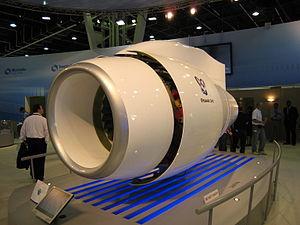
PowerJet est une coentreprise fondée en 2004 entre les motoristes Snecma et NPO Saturn, pour développer, produire et commercialiser le réacteur SaM146. Destiné au marché des avions commerciaux de 100 places environ, le moteur SaM146 équipe exclusivement l'avion régional russe Sukhoï Superjet 100, entré en service en 2011.
UEC Saturn est un motoriste aéronautique russe, créé en 2001 par la fusion de Rybinsk et Lyoulka-Saturn.
Le SaM146 est un turboréacteur produit au sein de PowerJet, société commune 50/50 entre Safran Aircraft Engines et NPO Saturn.